Basmah bint Saud Al Saud

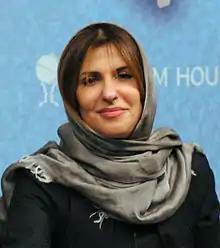
Basmah bint Saud at Chatham House in 2013

Basmah bint Saud bin Al Saud ( "Bismah bint Su'ūd Āl Su'ūd"; born 1 March 1964) is a Saudi Arabian royal, businesswoman and human rights activist. She is one of the grandchildren of Saudi's founder King Abdulaziz and a daughter of King Saud.